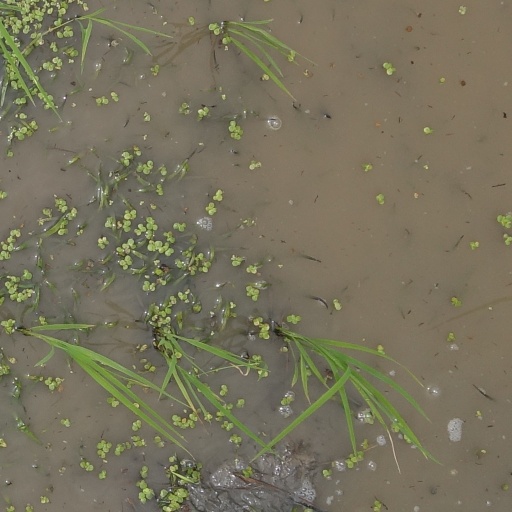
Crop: rice